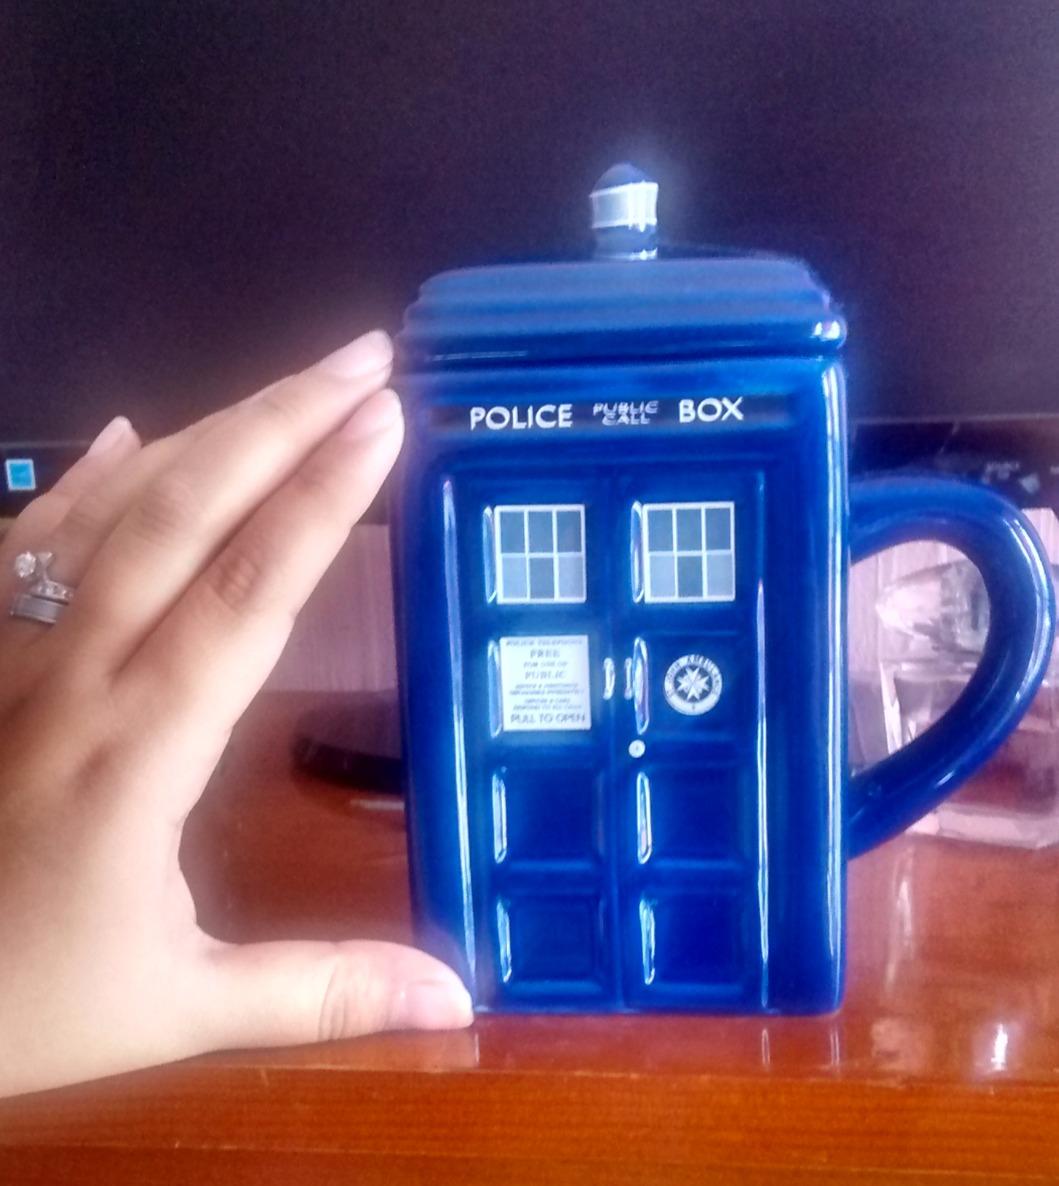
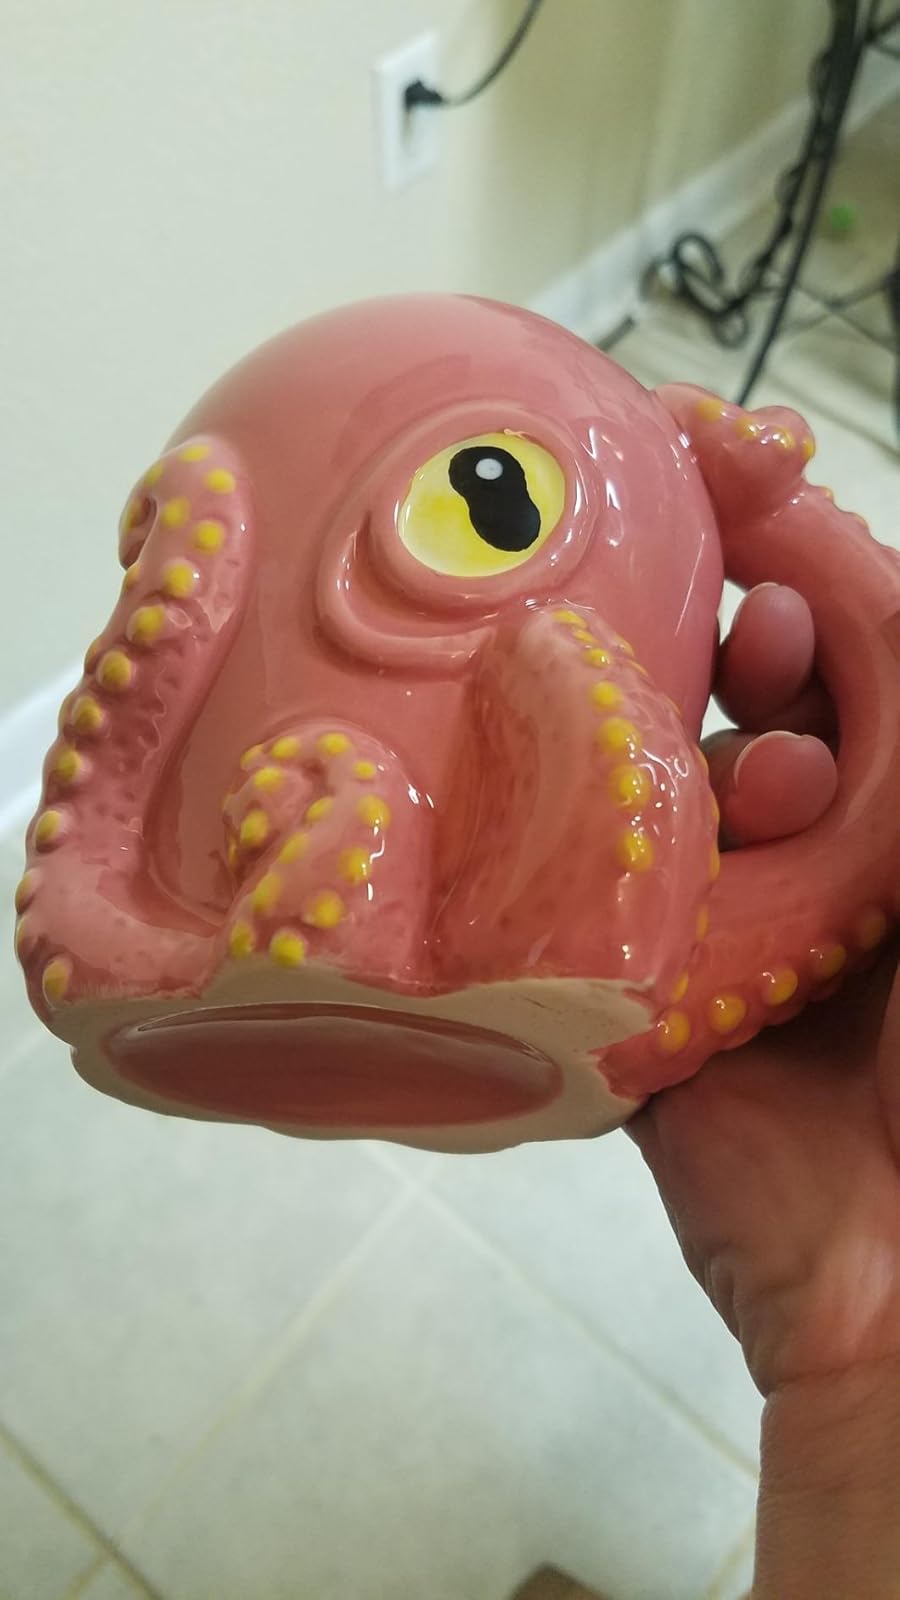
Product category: items_mug
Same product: no